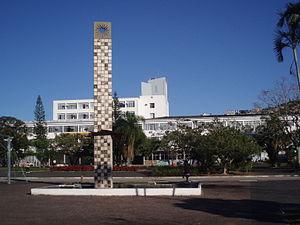
L'université fédérale de Santa Catarina est une université fédérale brésilienne située principalement à Florianópolis, capitale de l'État de Santa Catarina.